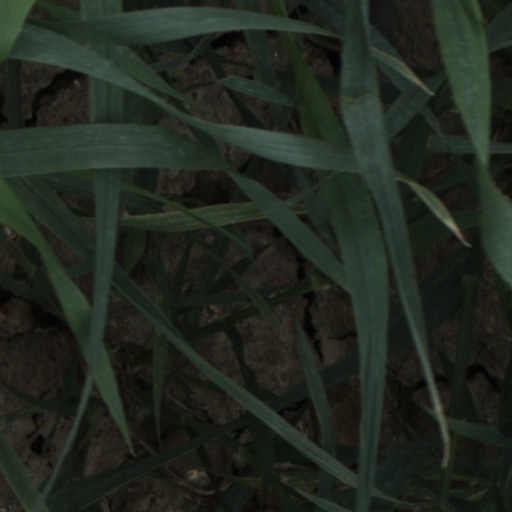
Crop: wheat